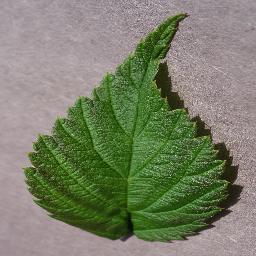
Label: Raspberry___healthy